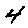
Label: 4